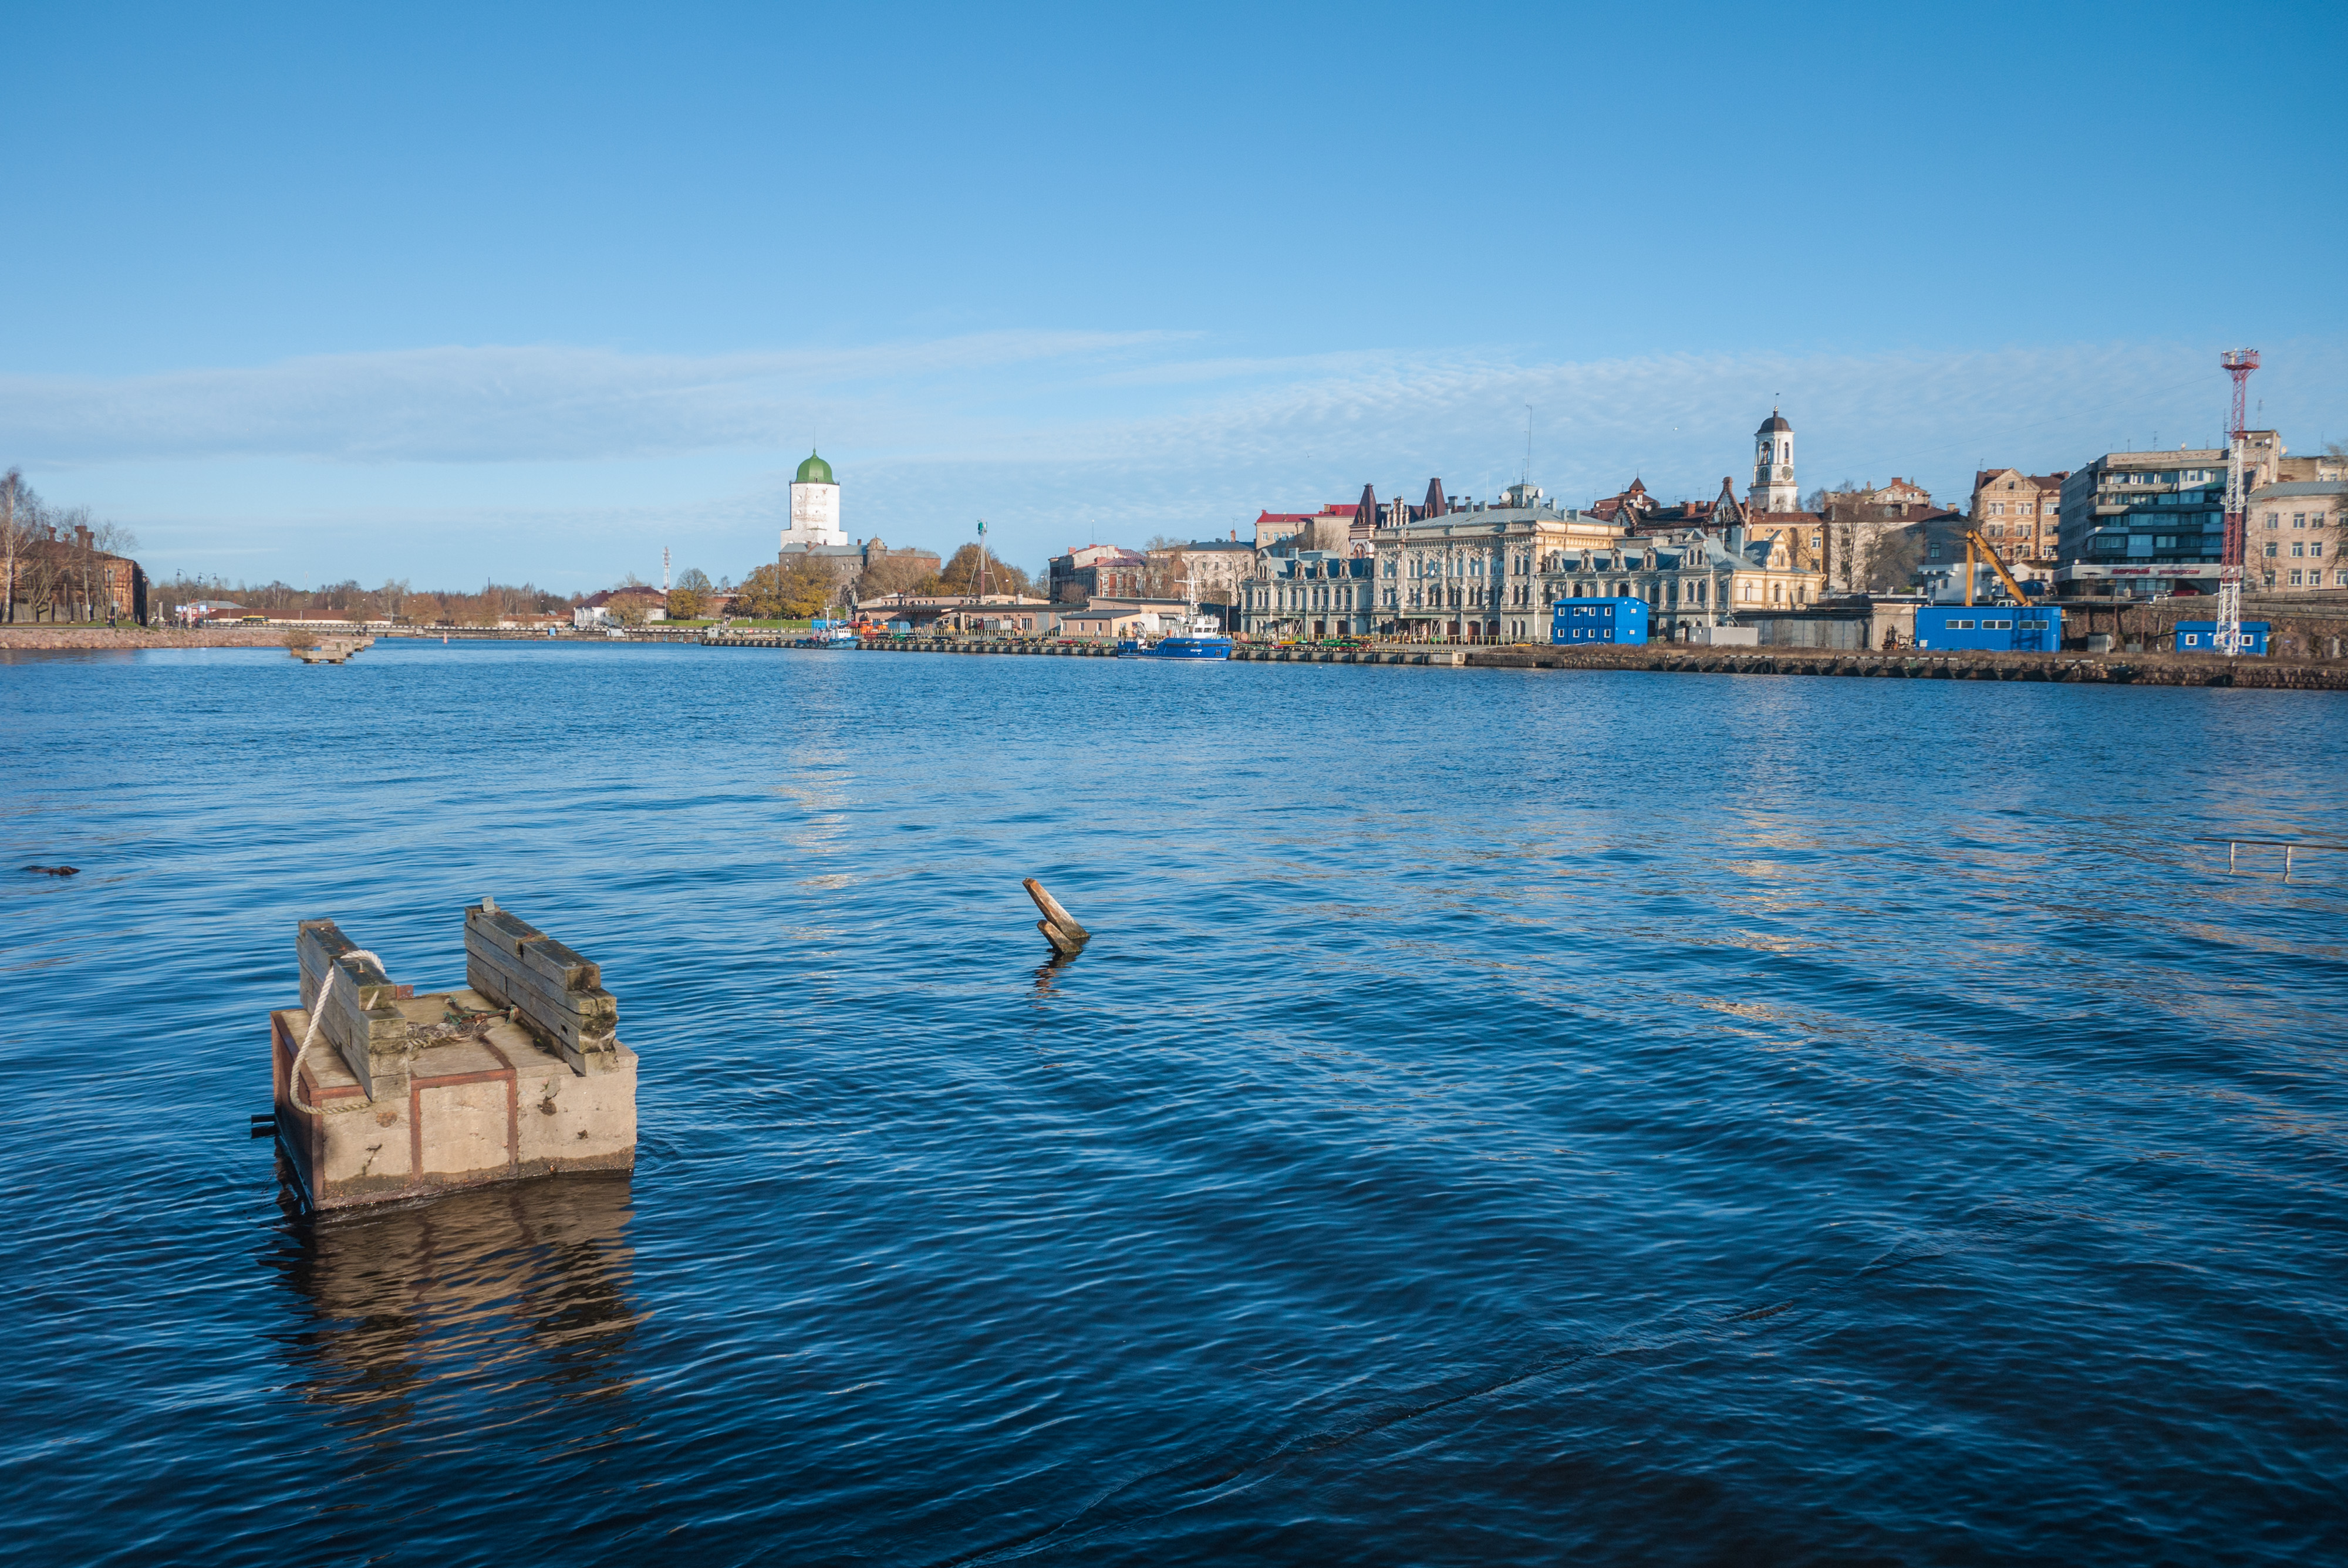
image, water, sky, blue, sea, daytime, ocean, city, waterway, river, cloud, tourism, coast, summer, horizon, vacation, calm, harbor, channel, lake, bridge, mountain, skyline, seabird, coastal and oceanic landforms, bay, vehicle, reflection, boat, wave